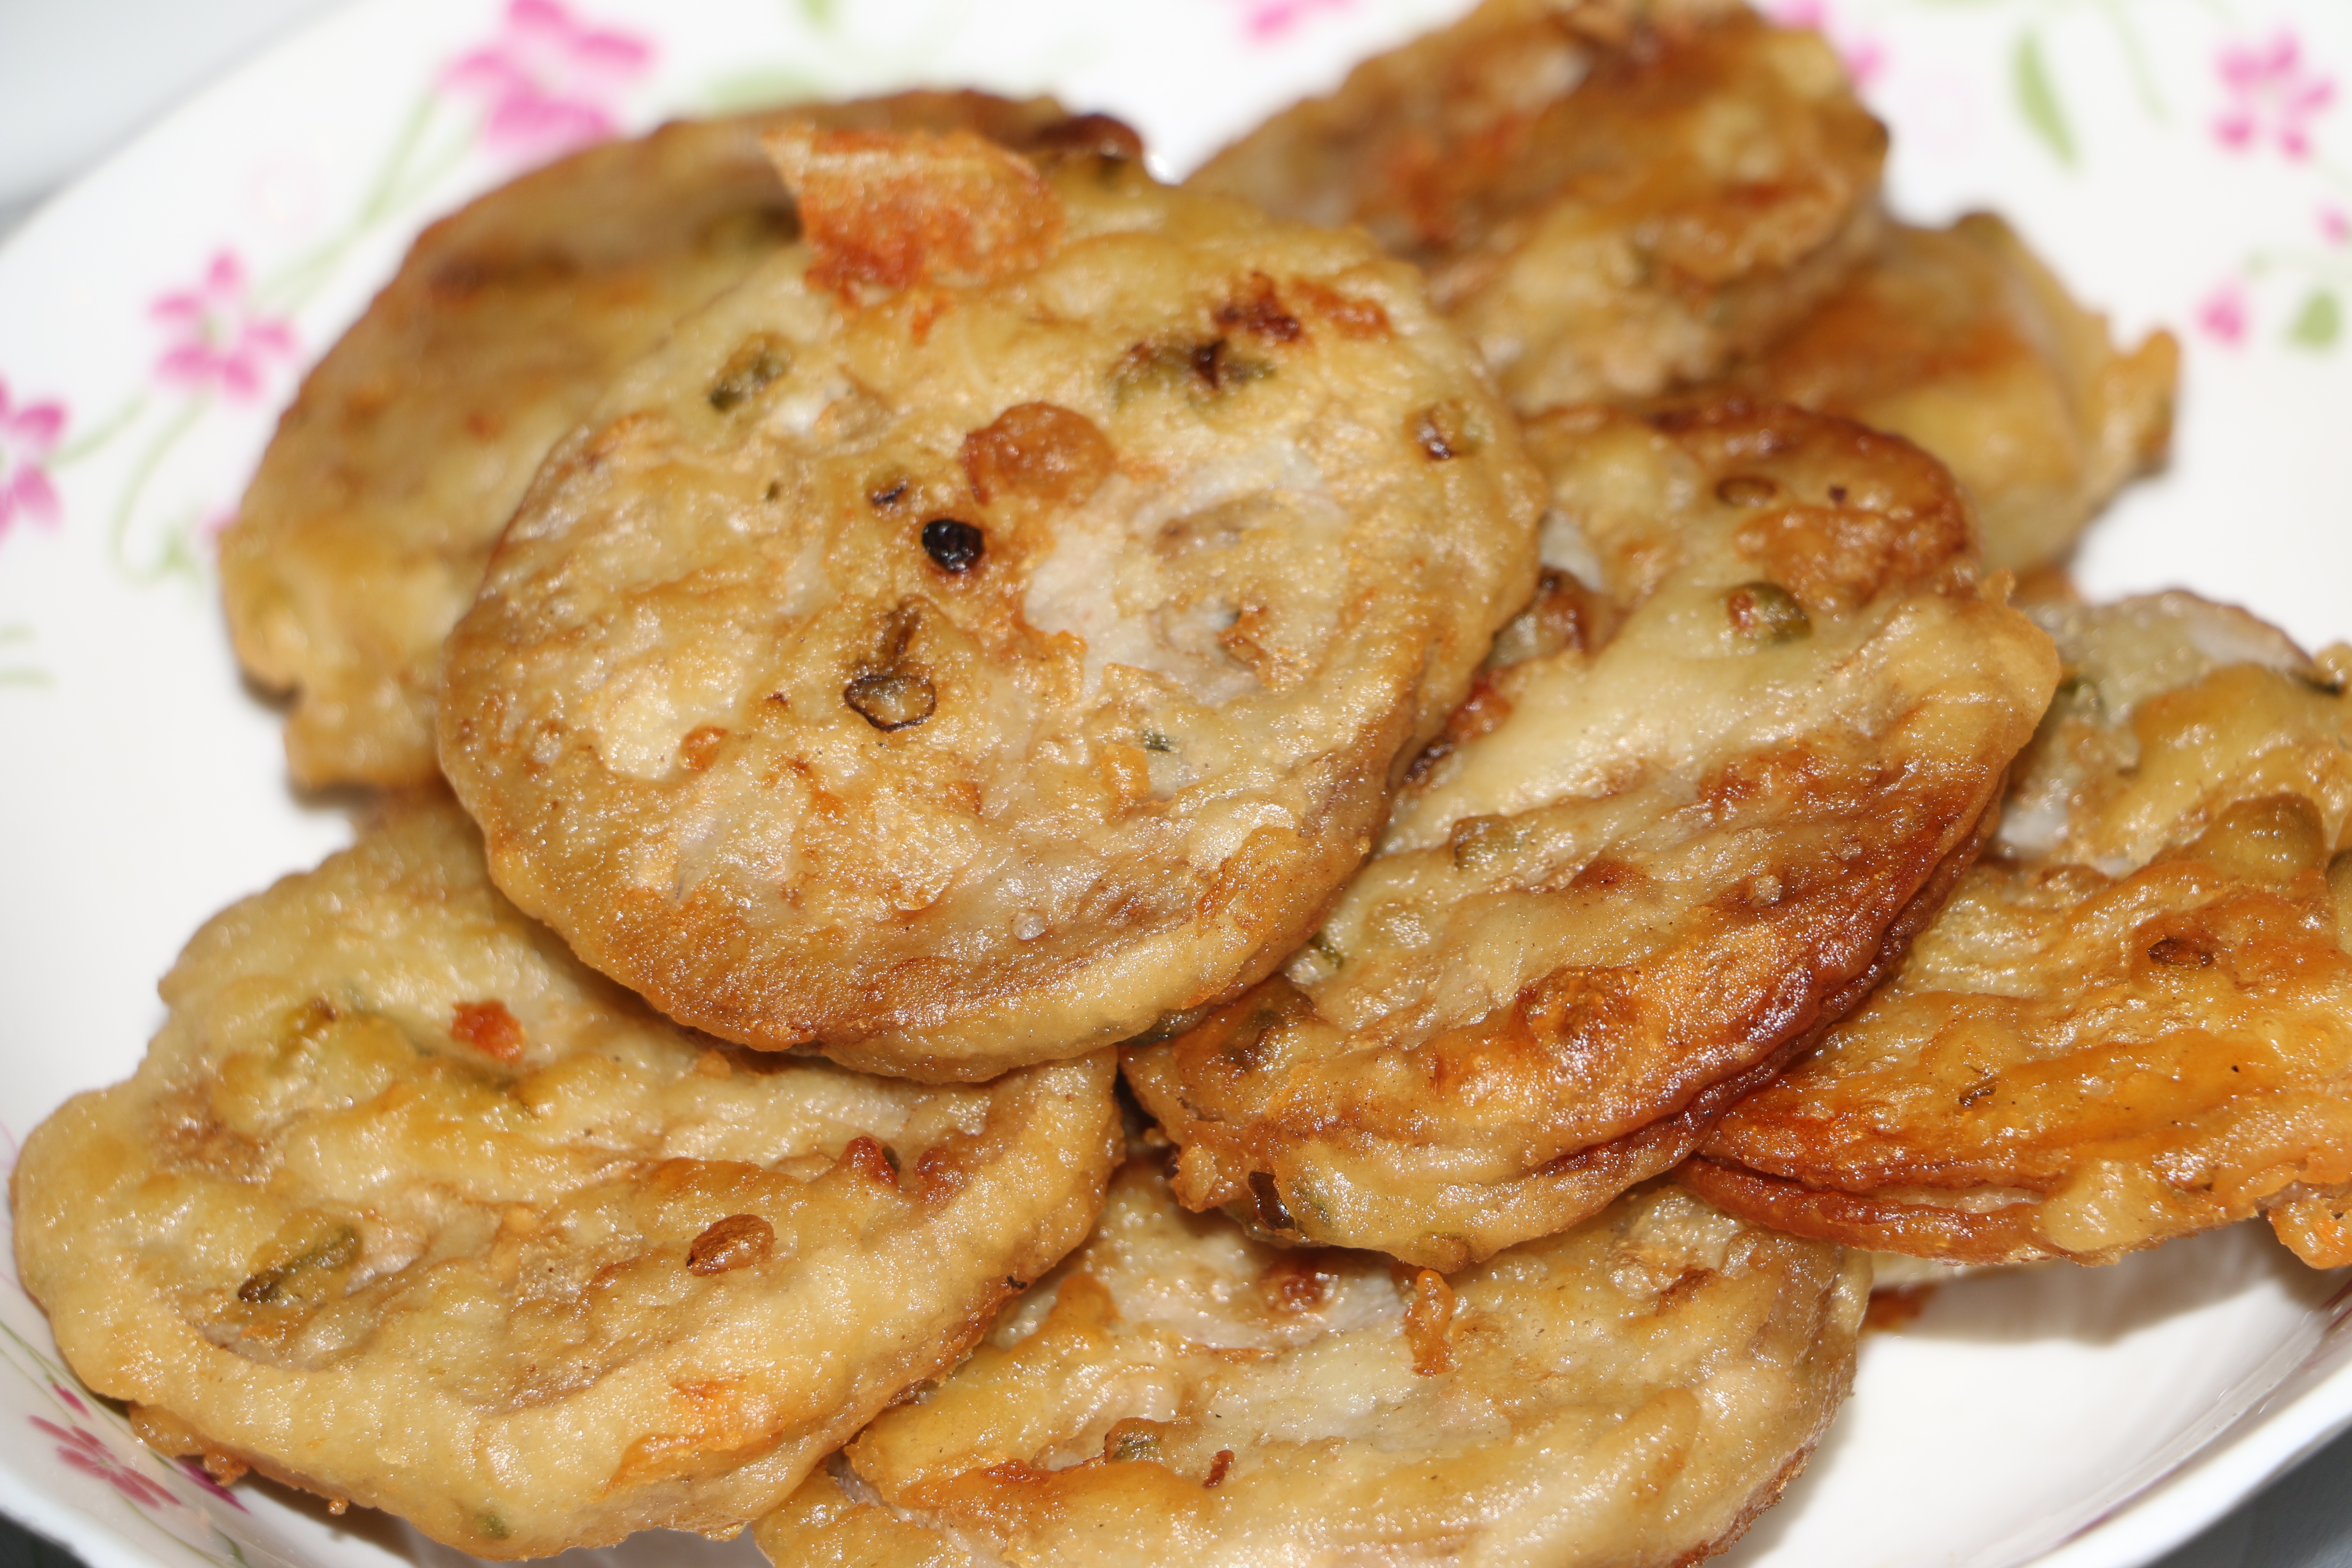
dish, meal, food, produce, breakfast, dessert, meat, cuisine, new year, asian food, china, baked goods, fritter, snack food, fried food, potato pancake, lotus root folder